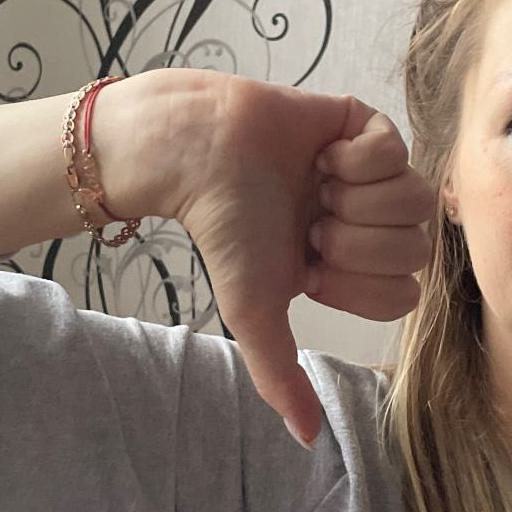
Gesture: dislike